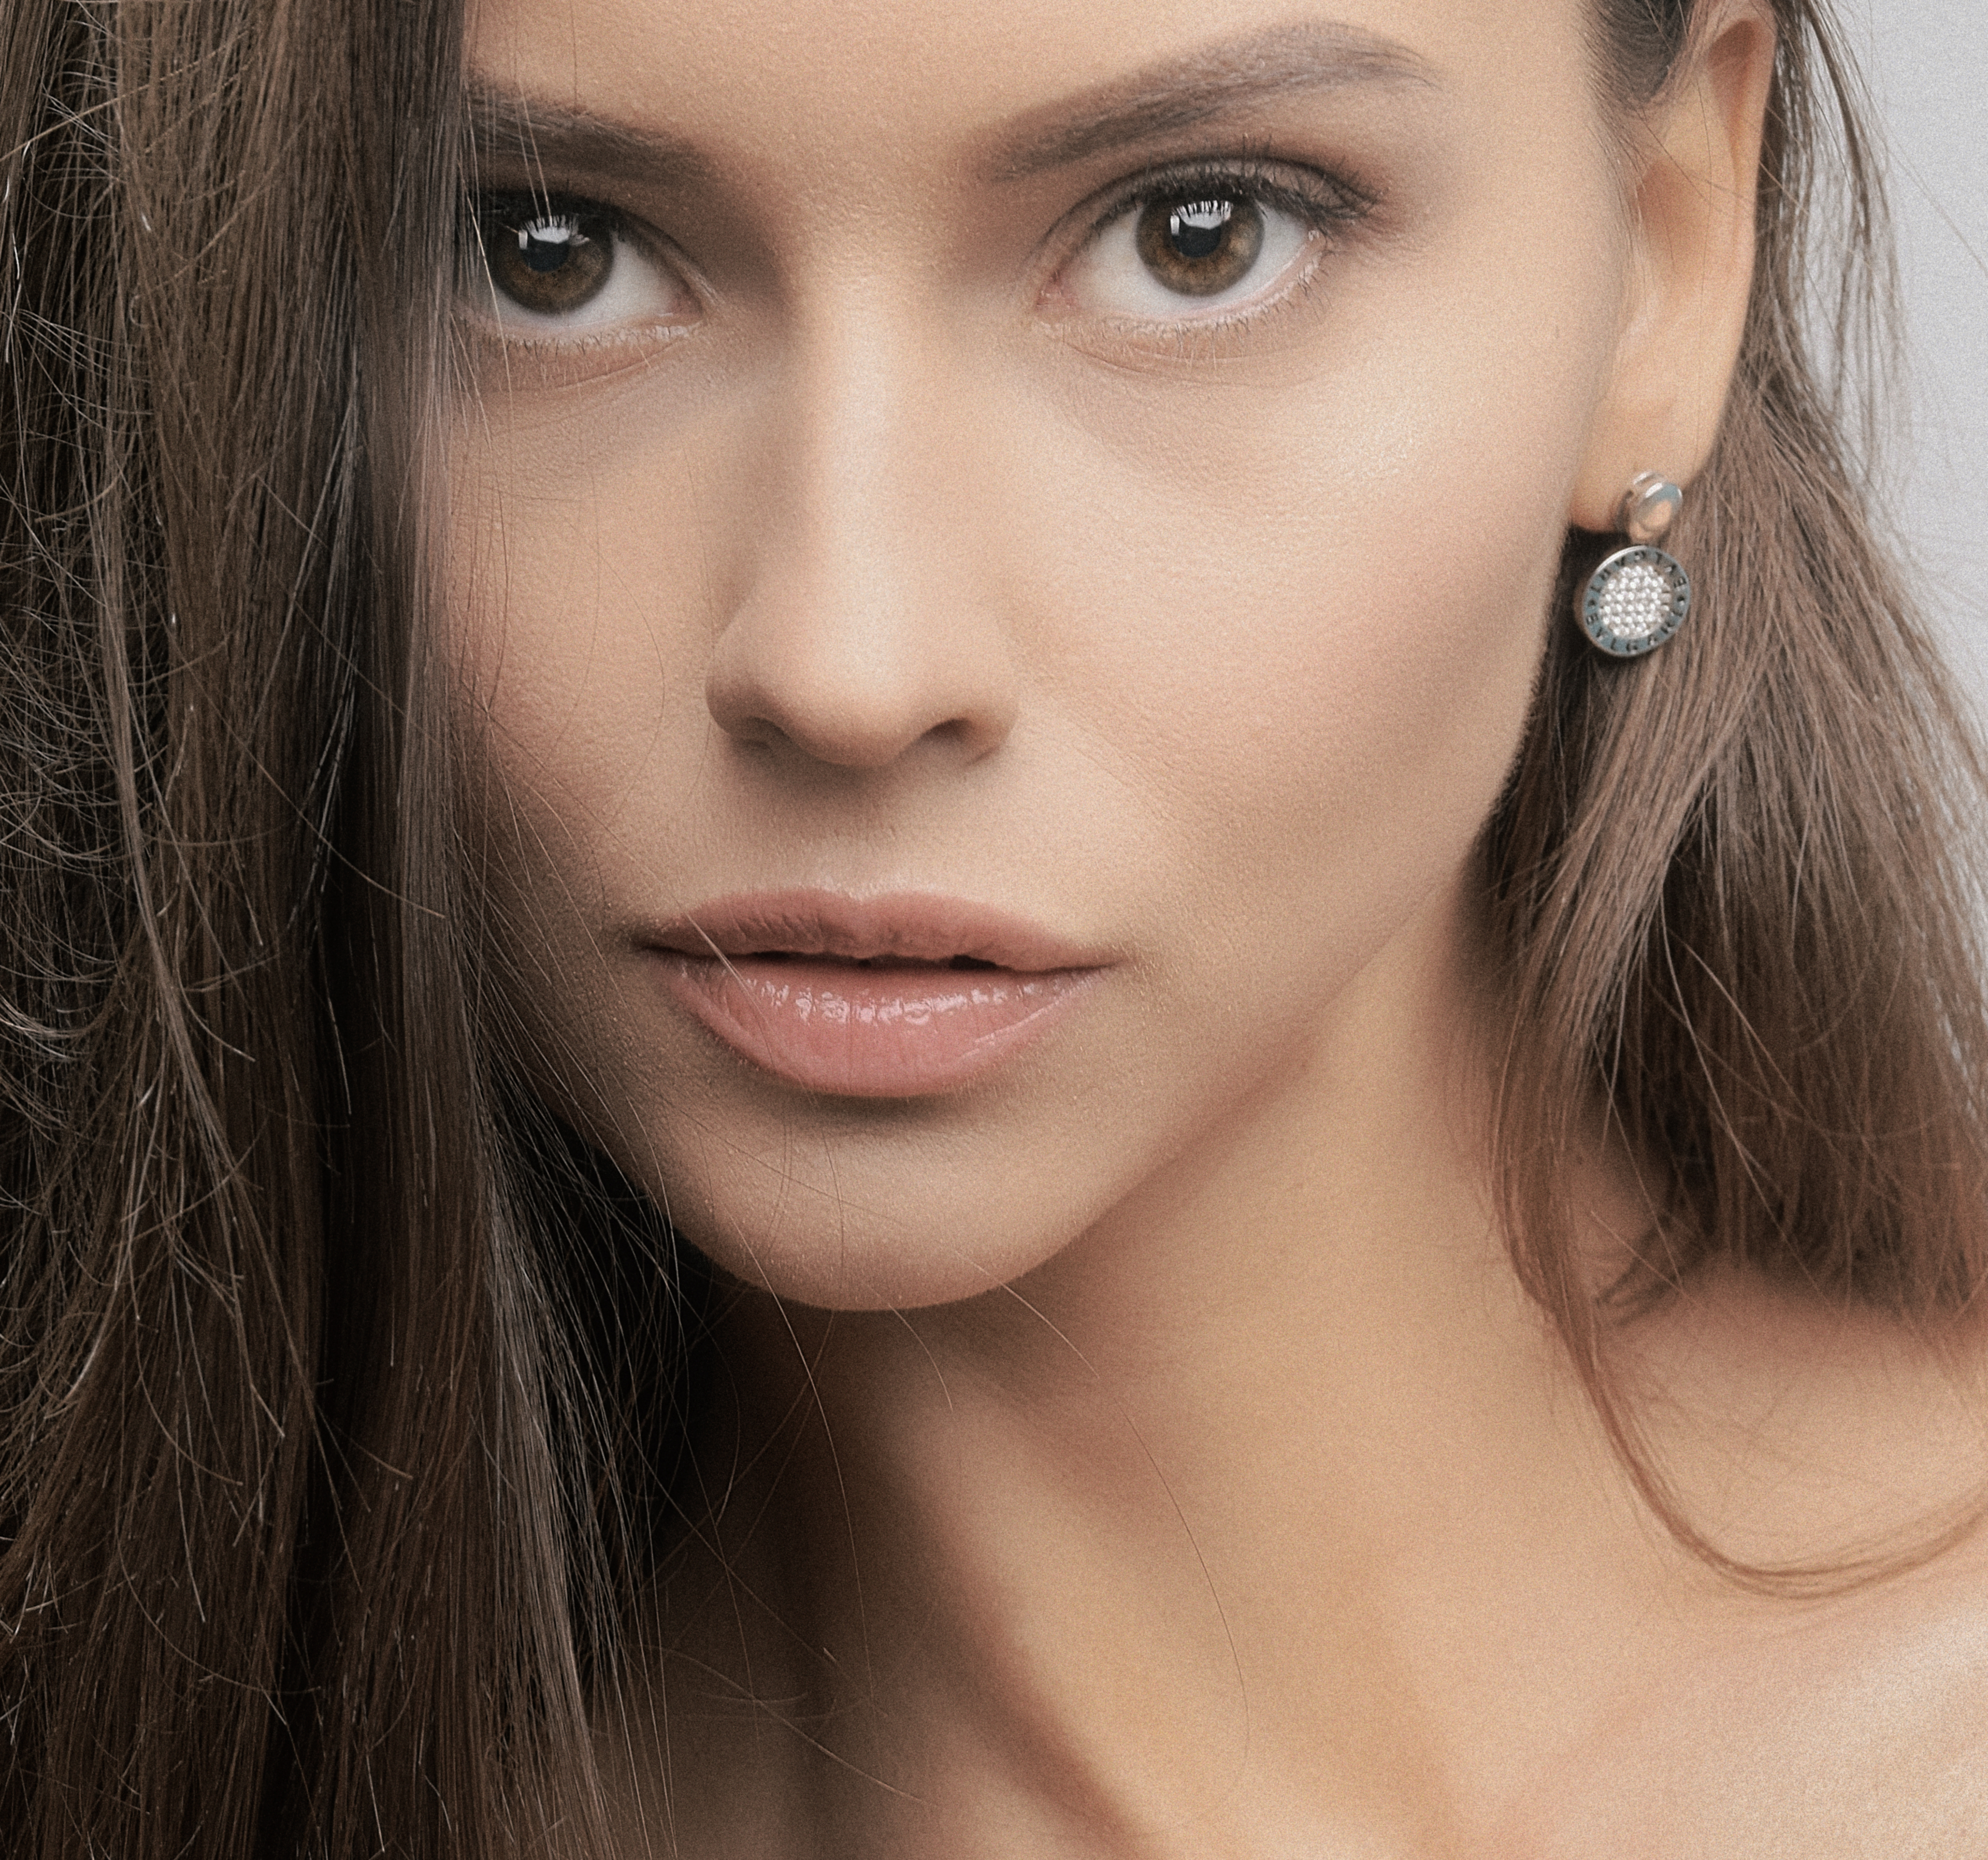
girl, portrait, retro, face, beautiful, look, studio, monochrome, donate, forehead, nose, hair, cheek, skin, lip, chin, eyebrow, hairstyle, eye, mouth, eyelash, organ, human, neck, fashion, jaw, flash photography, iris, makeover, eye liner, liver, body jewelry, eye shadow, black hair, cosmetics, bangs, layered hair, Material property, earrings, Step cutting, long hair, beauty, brown hair, blond, close up, surfer hair, chest, jewellery, fashion accessory, fashion model, wig, eyelash extensions, cg artwork, feathered hair, body piercing, hair coloring, illustration, peach, portrait photography, flesh, lip gloss, selfie, fur, photo shoot, hair accessory, eyewear, model